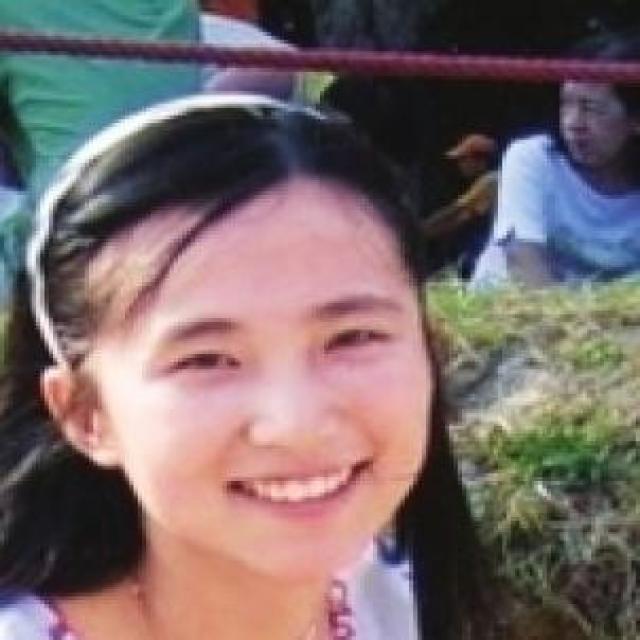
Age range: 21-44